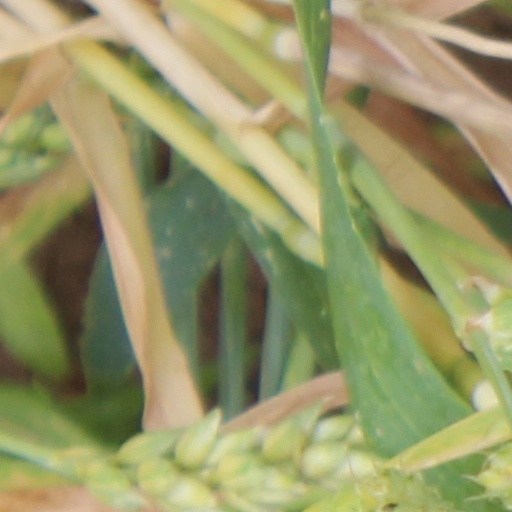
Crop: wheat